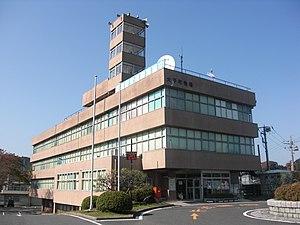
Daigo est un bourg du district de Kuji, dans la préfecture d'Ibaraki, au Japon.